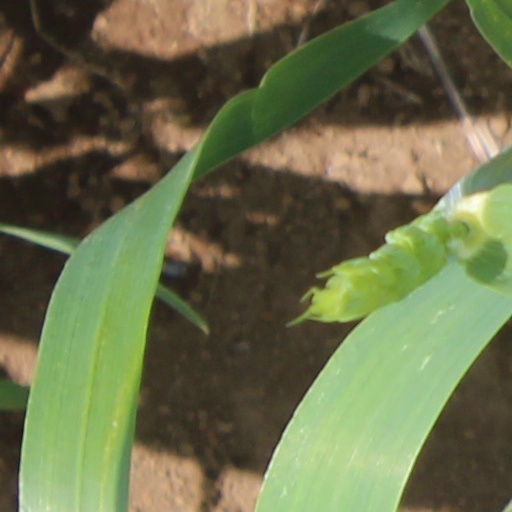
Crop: wheat